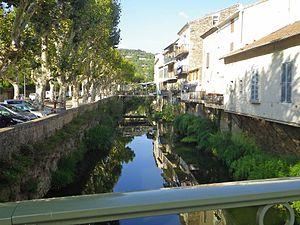
Réal Collobrier à Collobrières (Var)
Le Réal Collobrier est une rivière du département du Var, en région Provence-Alpes-Côte d'Azur, longue de presque 20 km. C’est un affluent du Réal Martin, donc un sous-affluent du Gapeau.